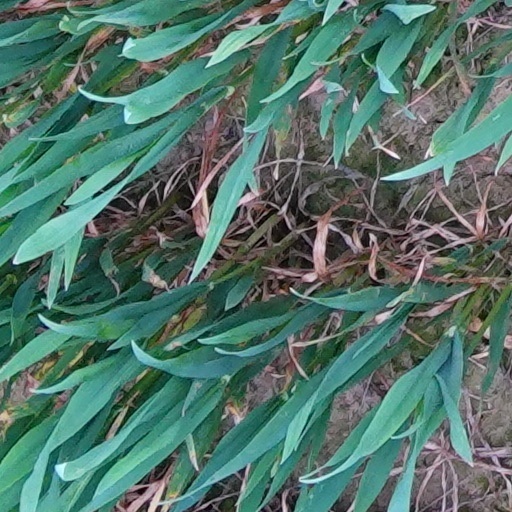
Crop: wheat